Giuliano de Paula

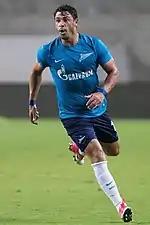
Giuliano with Zenit Saint Petersburg in 2017

On 21 July 2016, Giuliano was sold to the Russian club Zenit Saint Petersburg for €7 million. He was officially announced by his new club five days later, signing a four-year contract.